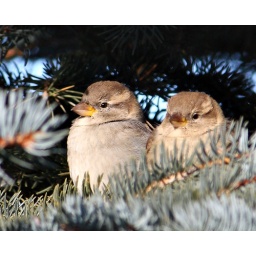
sitting in a tree